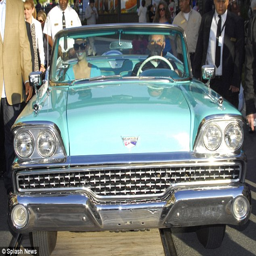
making an entrance : the vehicle perfectly matched the rest of blue outfit